Mladen Krstajić

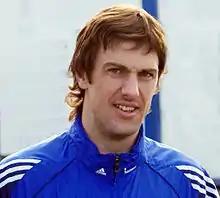
Krstajić with Schalke 04 in 2007.

In 2000, Krstajić joined German Bundesliga club Werder Bremen who paid a DM 1.8 million (about €950,000) transfer fee to Partizan. At Werder Bremen he was initially deployed at left-back in his first season but became one of the best central defenders in the Bundesliga, winning the double of Bundesliga and cup with Werder in 2004.